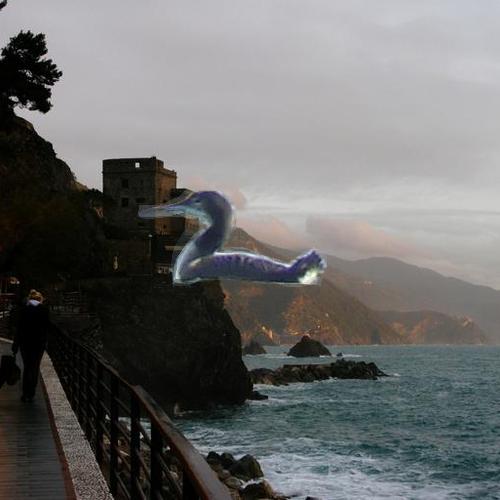
Bird species: Pacific_Loon
Bird type: waterbird
Background: water